Otto Borik

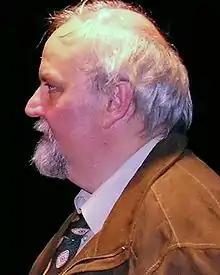
Otto Borik in 2007

Otakar "Otto" Borik (born 25 September 1947) is a Czech origin German chess International Master (1982).